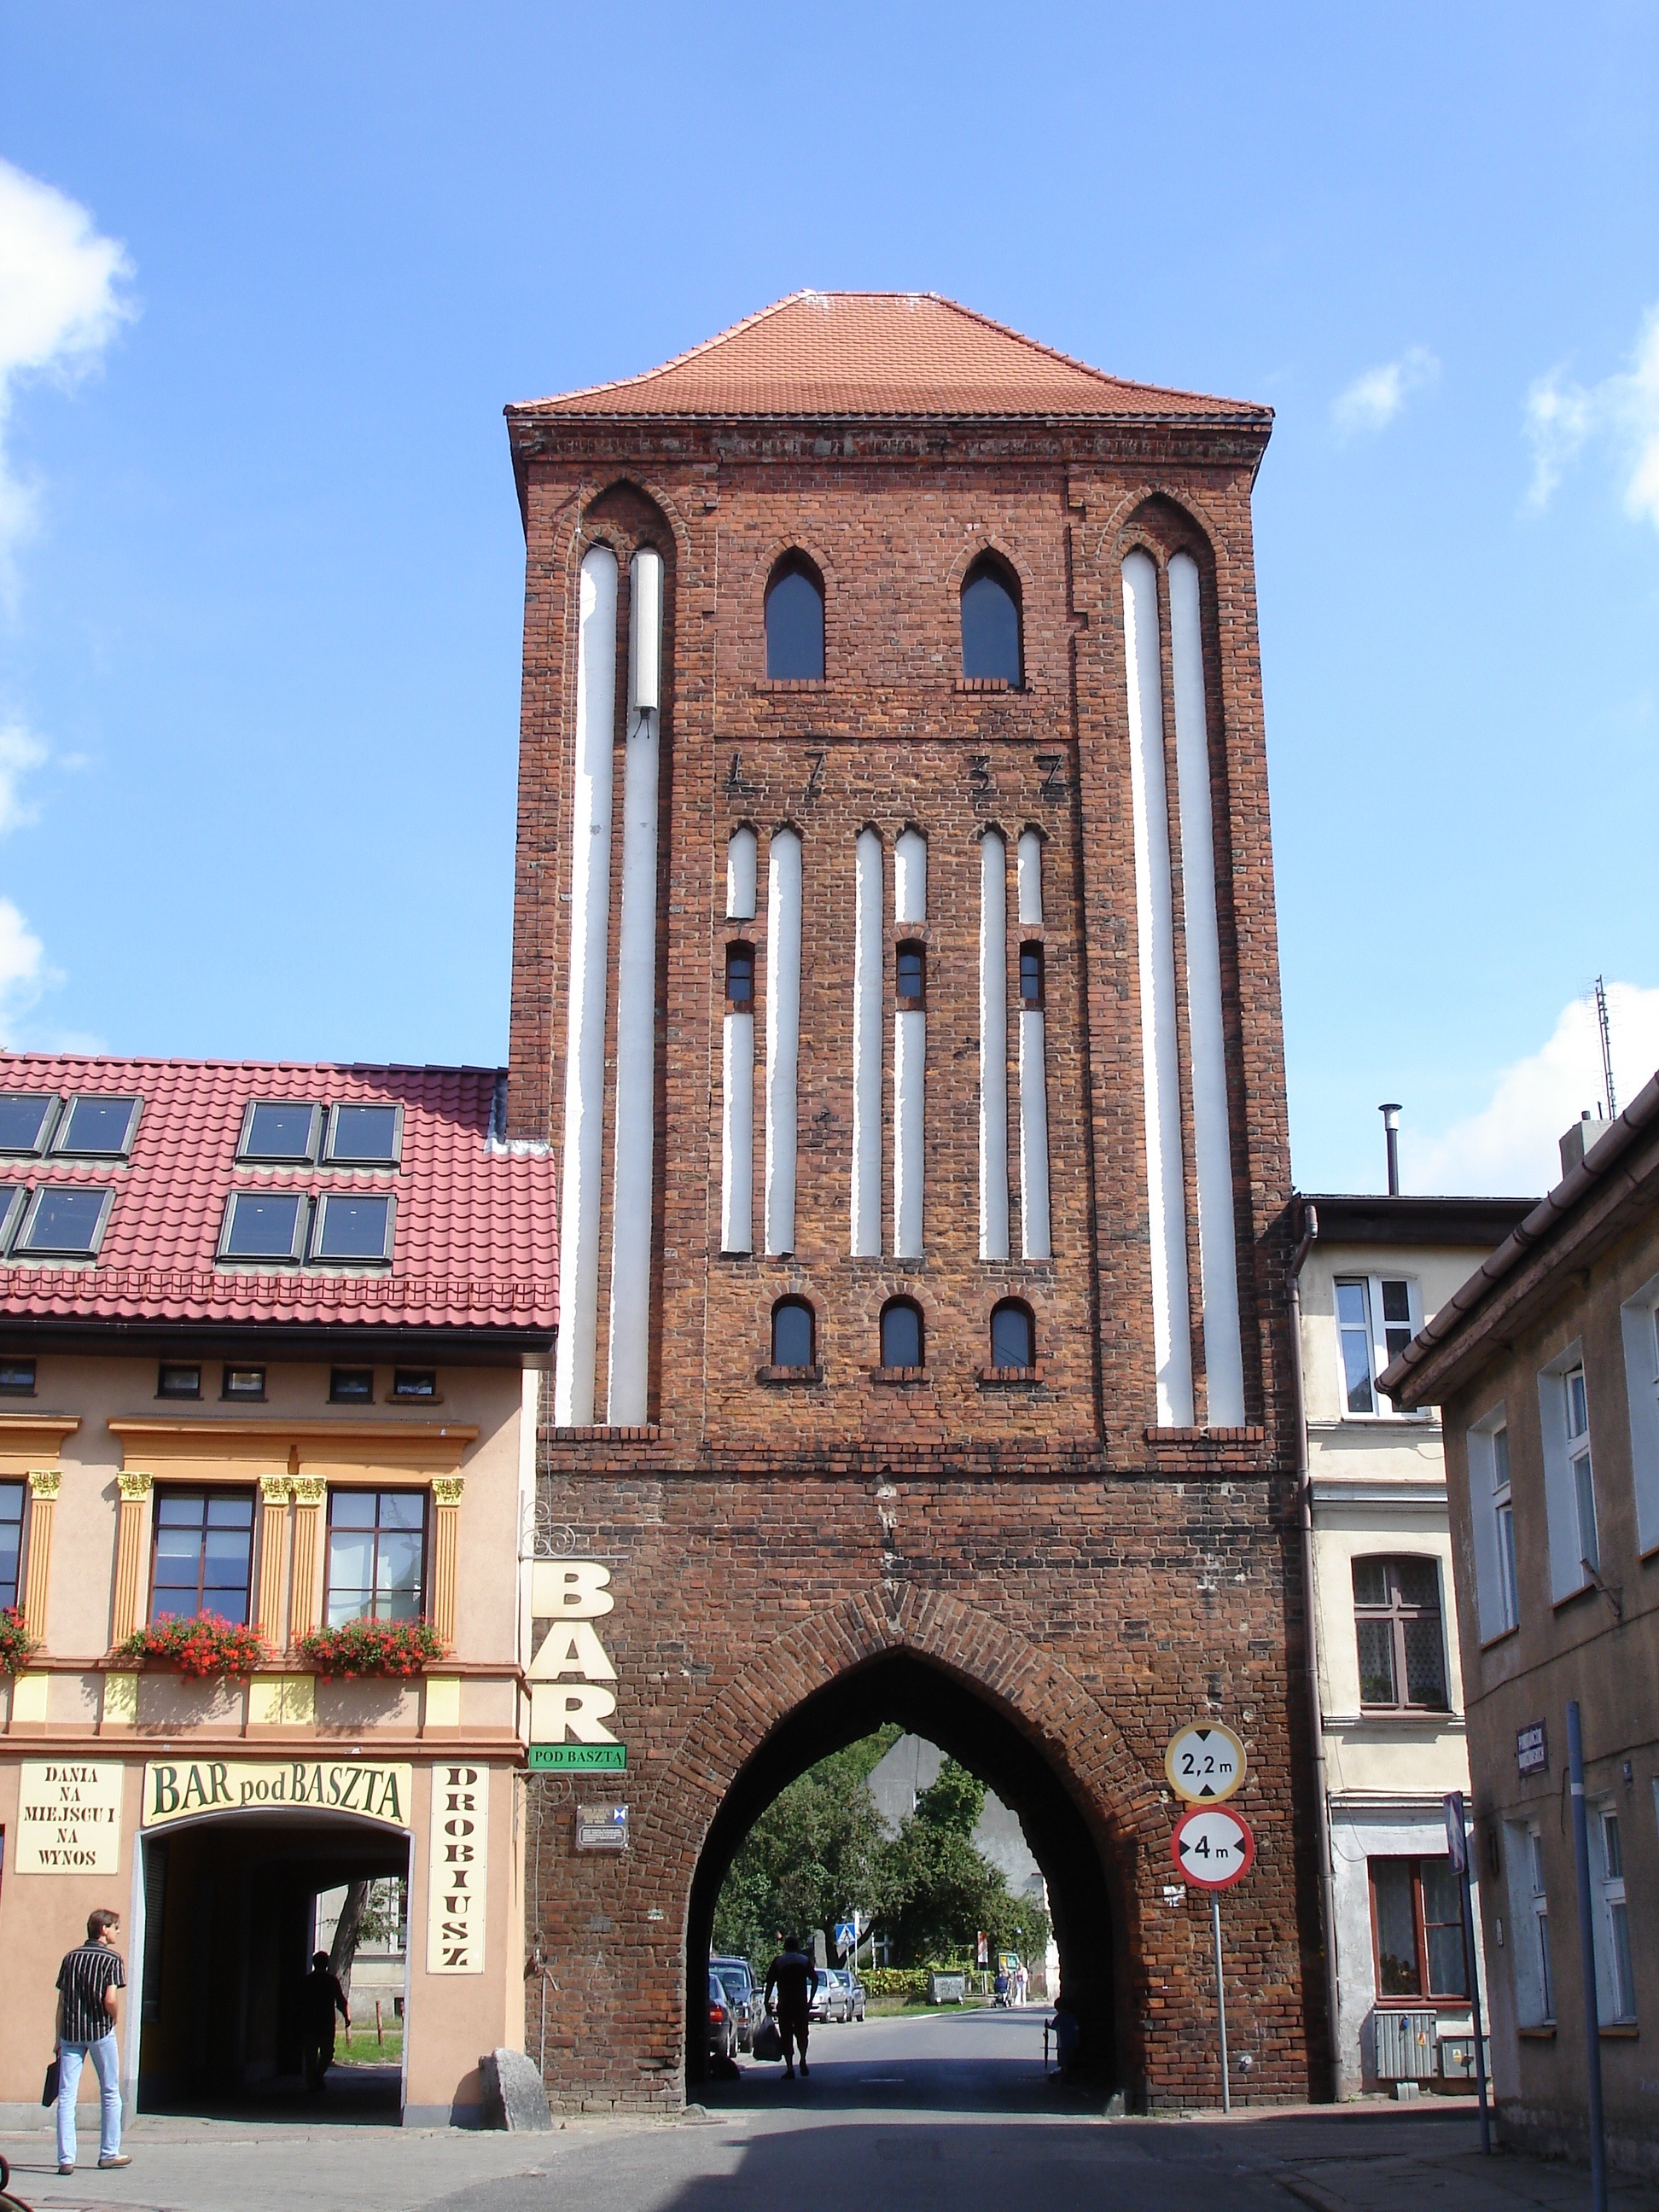
architecture, town, building, downtown, arch, tower, landmark, facade, church, chapel, place of worship, poland, synagogue, estate, courthouse, dar owo